Bariba people

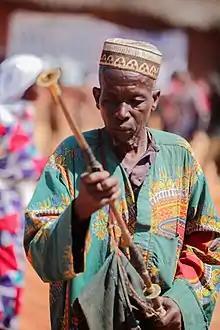
Kankangi player.

The sacred drums and royal trumpets symbolize the power of the Empire and are the embodiment of its memory and continuity. The dense, nonchalant sound of the drums and the suave timbre of the trumpets, as well as the myths the instruments perpetuate, accompany the Gaani festivities and resound in the hearts of the faithful throughout the year. To parade before the illustrious drums is a privilege granted by the clan. Two noteworthy sacred instruments are the imposing male and female sacred drums, the Barabakaru and the Barapiibu, which are between 125 and 127 centimetres high and made of baobab wood and beef hide. They are played at the Emperor's entrance by initiates and used during the Gaani, but also for other events during the year: enthronement, Friday prayers, etc. Another drum, the Bara Kaaru, which is still kept in a small temple on the Baro Kpira farm in the Banikuara region, is played by the Bara Yogo who is a member of the ancient family of griots.